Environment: real
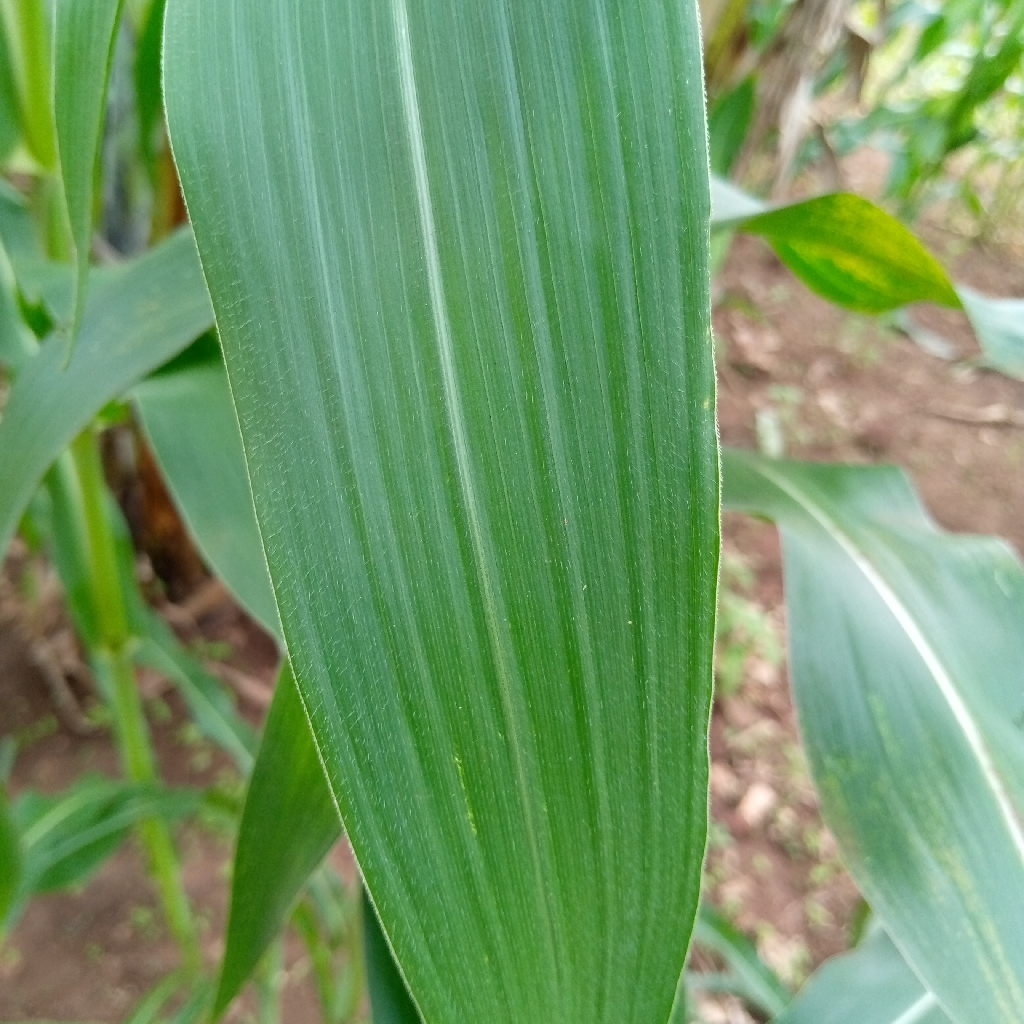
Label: healthy